Fobos-Grunt

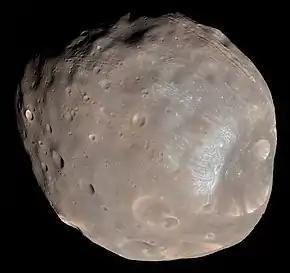
Image of Phobos. The Fobos-Grunt project began with the feasibility study of a Phobos sample-return mission in 1999.

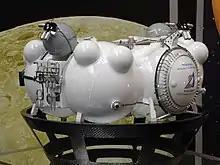
Mockup of the spacecraft's main propulsion unit

The Fobos-Grunt project began in 1999, when the Russian Space Research Institute and NPO Lavochkin, the main developer of Soviet and Russian interplanetary probes, initiated a 9 million rouble feasibility study into a Phobos sample-return mission. The initial spacecraft design was to be similar to the probes of the Phobos program launched in the late 1980s. Development of the spacecraft started in 2001 and the preliminary design was completed in 2004. For years, the project stalled as a result of low levels of financing of the Russian space program. This changed in the summer of 2005, when the new government plan for space activities in 2006–2015 was published. Fobos-Grunt was now made one of the program's flagship missions. With substantially improved funding, the launch date was set for October 2009. The 2004 design was revised a couple of times and international partners were invited to join the project. In June 2006, NPO Lavochkin announced that it had begun manufacturing and testing the development version of the spacecraft's onboard equipment.